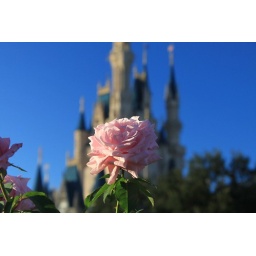
Taken in the plaza rose garden between cinderella's castle and tomorrowland